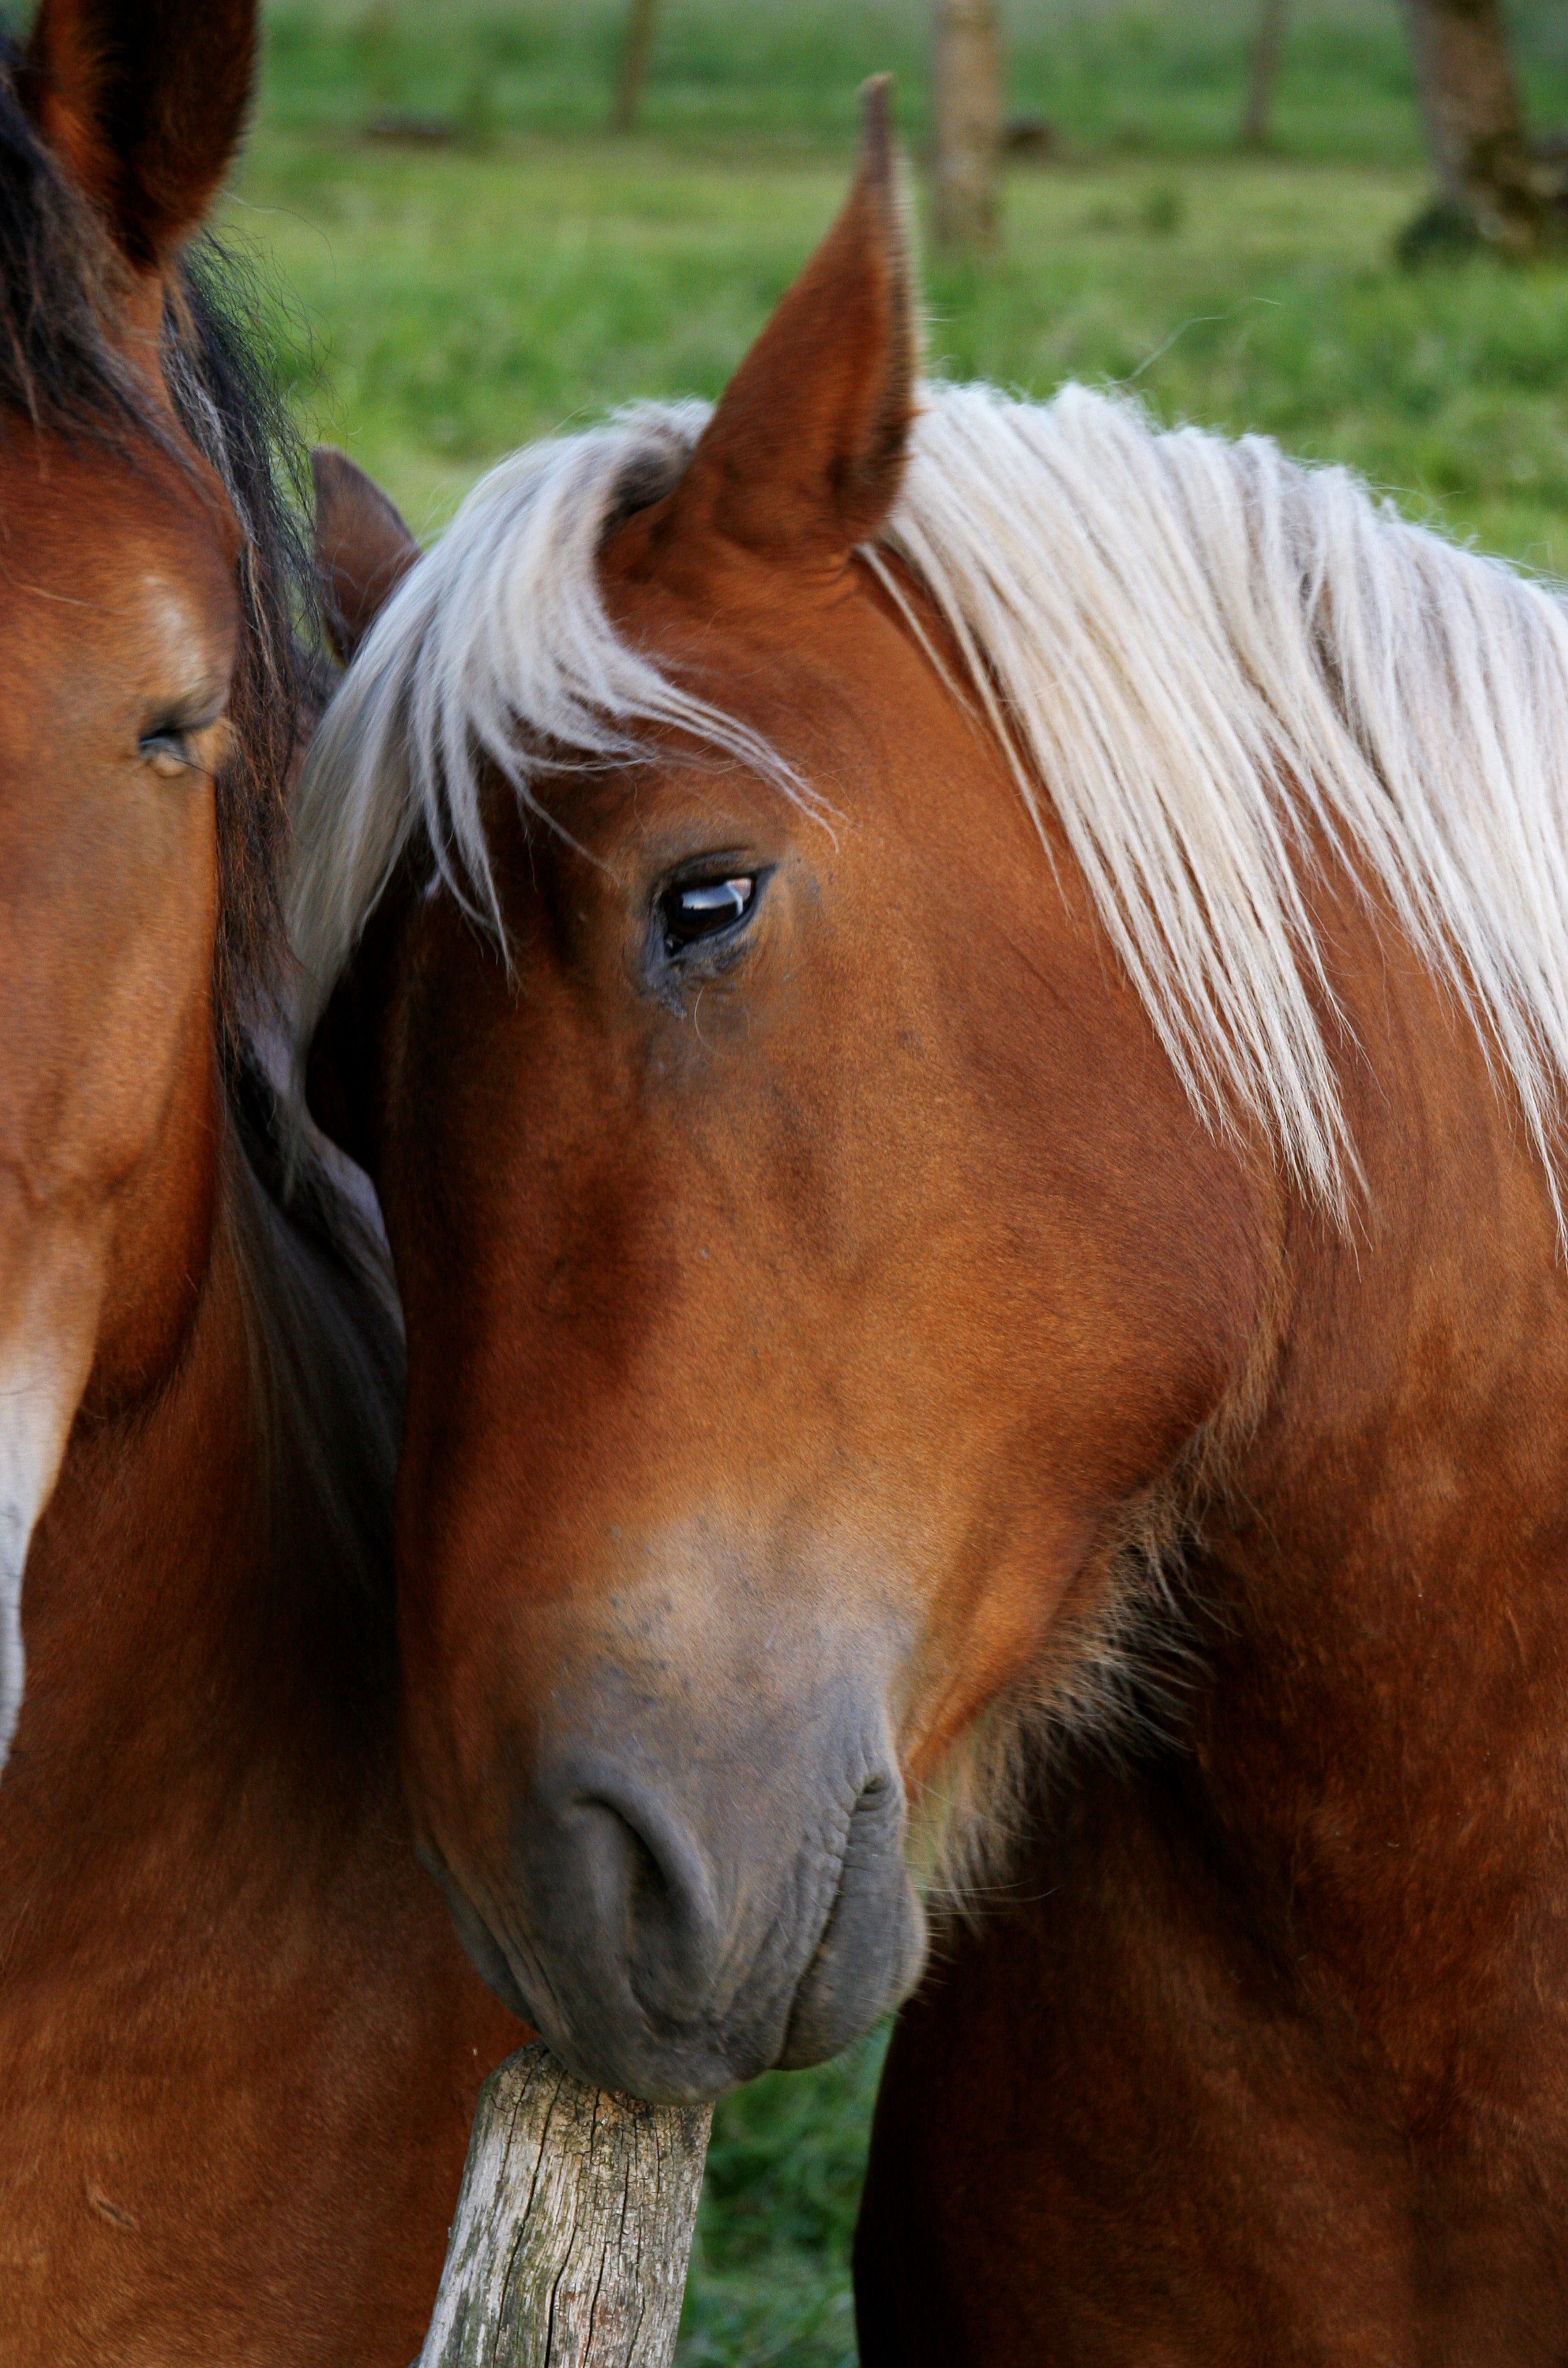
animal, pasture, horse, brown, rein, mammal, stallion, mane, hug, bridle, vertebrate, mare, foal, colt, horse like mammal, mustang horse